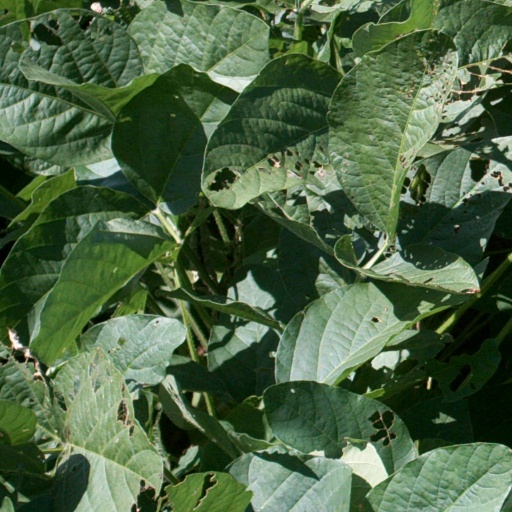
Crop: soybean